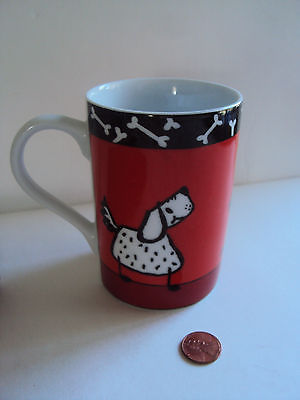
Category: mug